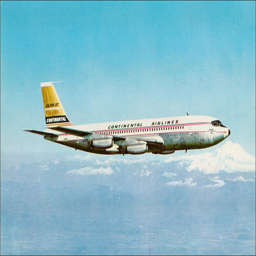
An airplane flying high in the skies, on its way to its destination.
A large commercial airplane flying in the sky
The four engine airliner is flying above mountains.
An airplane flying in the sky next to a mountain view.
An airplane defies gravity and seems to float across the sky.